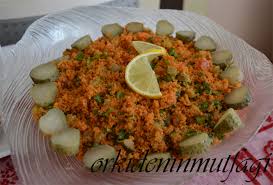
Yemek: kisir